William Harris Lloyd Roberts

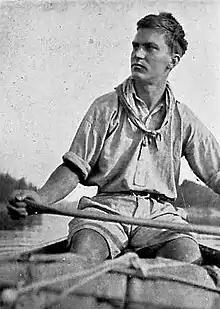

William Harris Lloyd Roberts (31 October 1884 – 28 June 1966) was a Canadian writer, poet, and playwright.